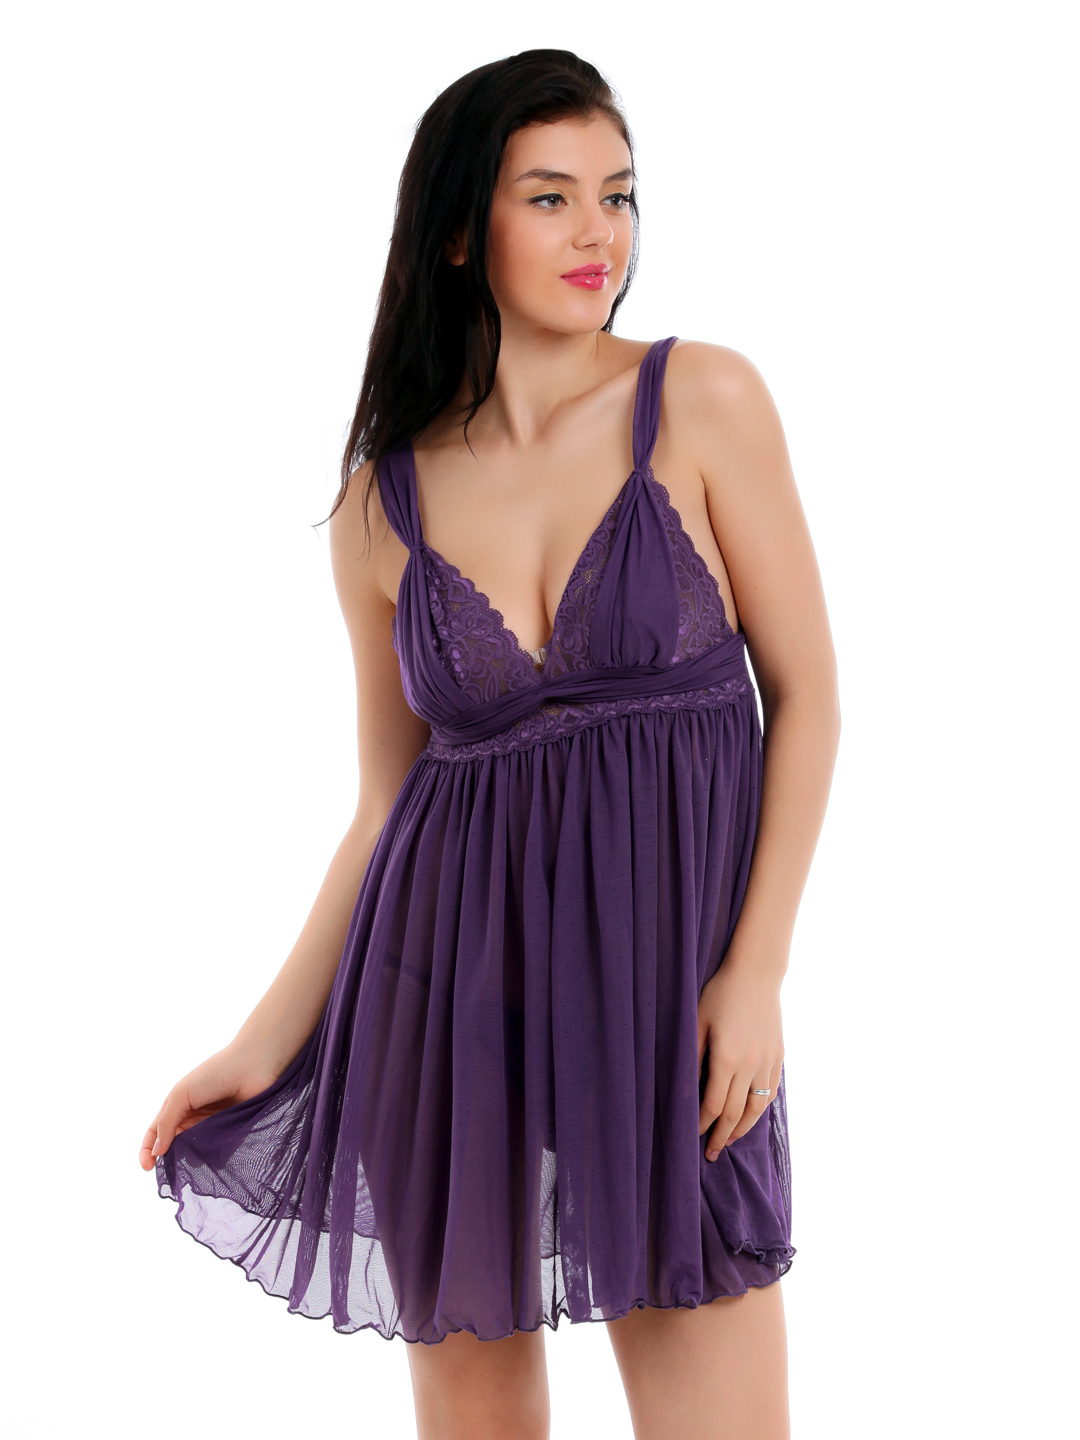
Red Rose Purple Nightdress
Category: Apparel / Loungewear and Nightwear / Nightdress
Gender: Women
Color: Purple
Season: Winter 2015
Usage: Casual